Battle of Messene

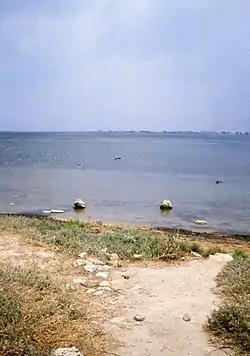
Beginning of the Motya mole connecting the city to the mainland.

Motya was a strongly fortified city on an island in the middle of a lagoon. The citizens prepared to resist after cutting up the mole connecting the city to the mainland. Dionysius had to repair the mole, then use siege towers to get his battering rams close to the walls, breach the walls, and then send his soldiers to attack the town. While his army was occupied with these activities, Himilco sailed from Carthage to Motya and managed to surprise the Greek navy, most of which was beached on the shore.